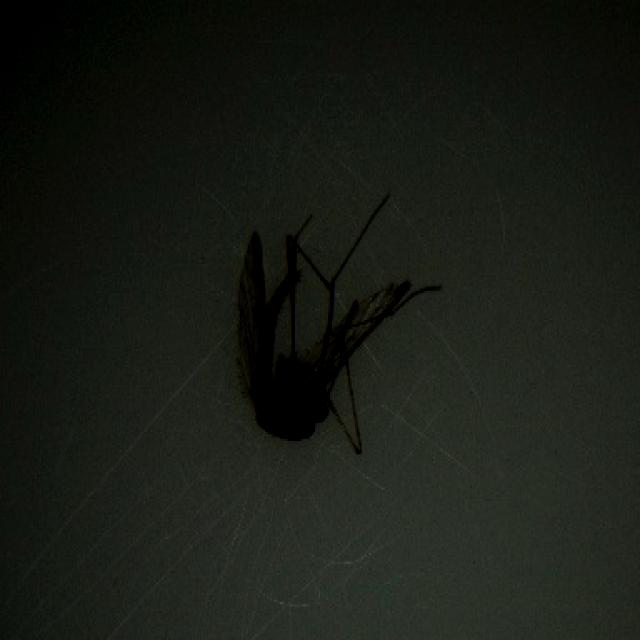
Species: anopheles_sinensis